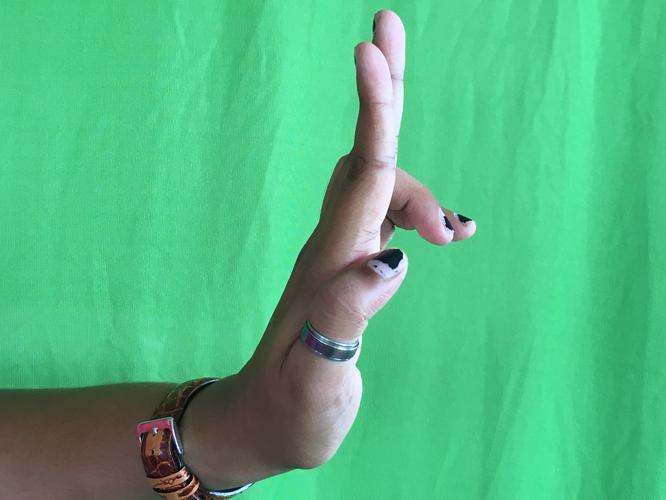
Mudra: Ardhapathaka
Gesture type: single_hand